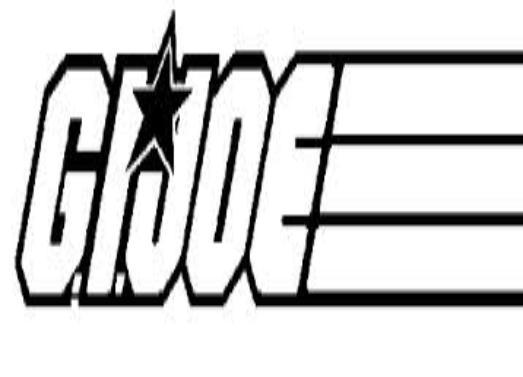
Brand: g.i. joe
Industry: Leisure